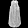
Label: Dress